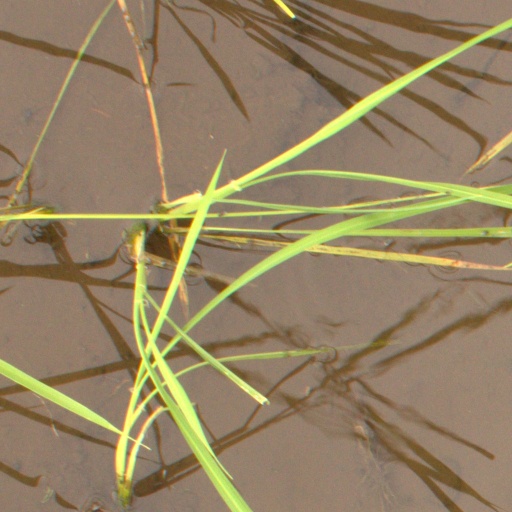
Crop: rice